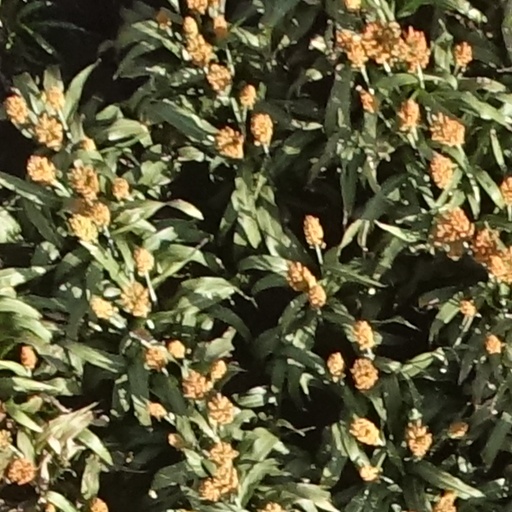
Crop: sorghum